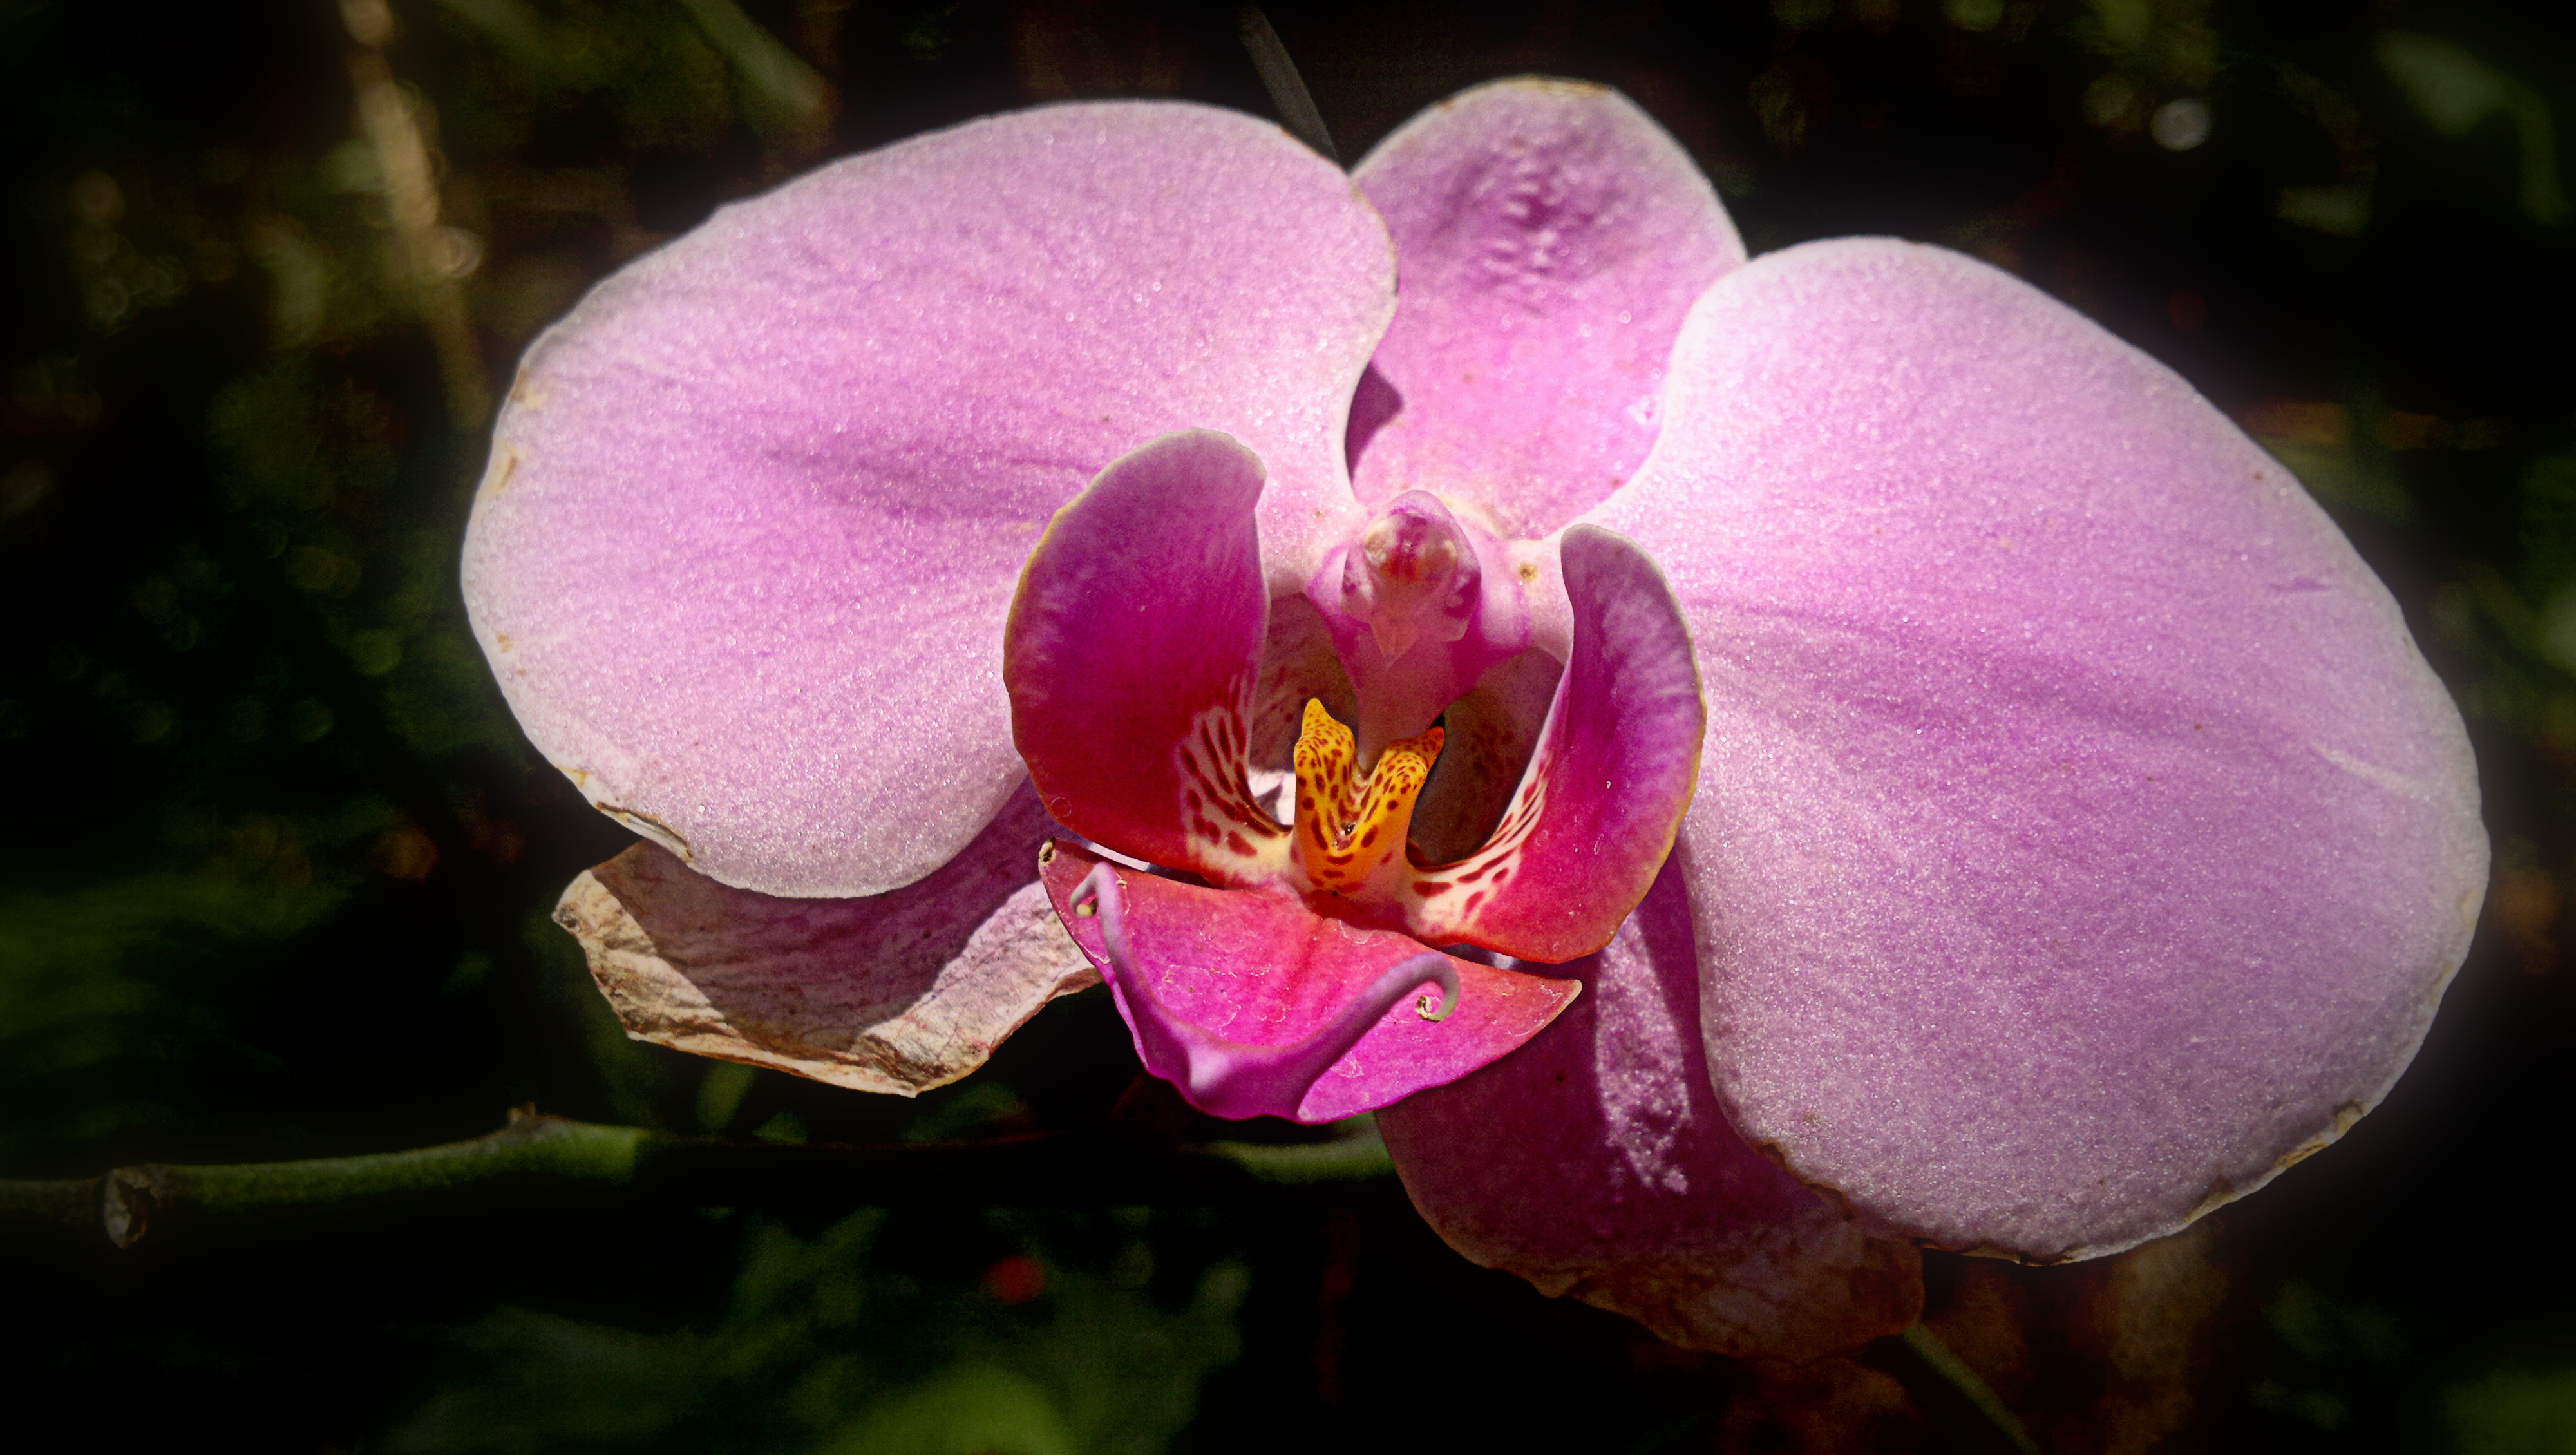
blossom, plant, flower, petal, botany, pink, flora, orchid, macro photography, flowering plant, land plant, moth orchid